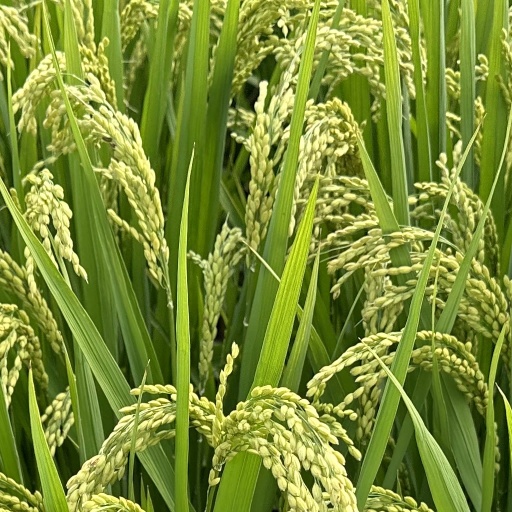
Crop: rice